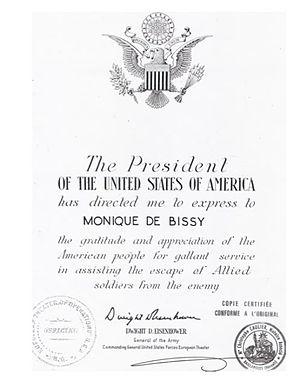
Monique de Bissy est une résistante franco-belge née le 13 mars 1923 à Schaerbeek et décédée le 17 novembre 2009 à Rouet.